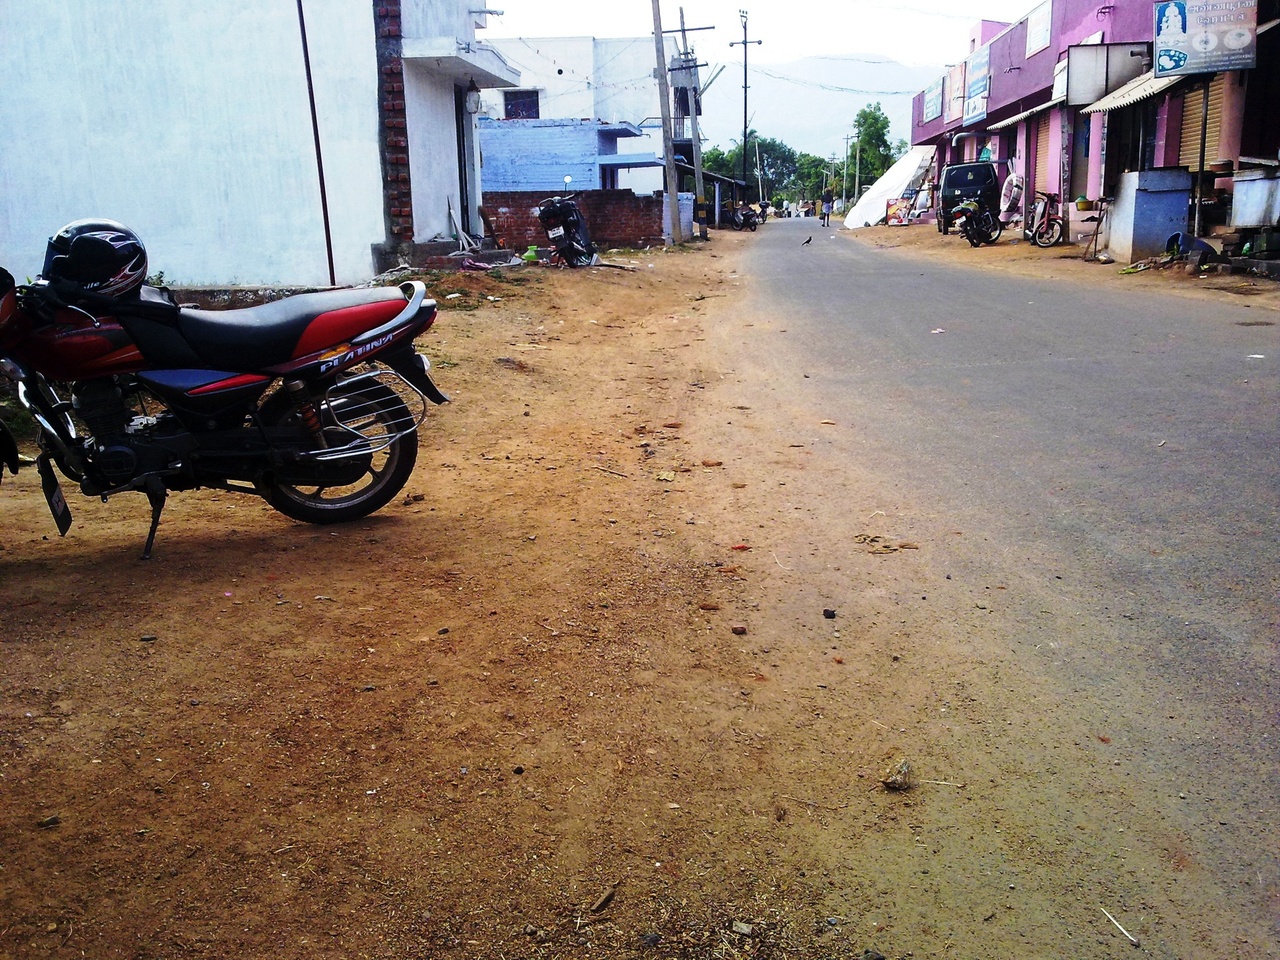
Veeranam, Salem, Tamil Nadu 636122, India